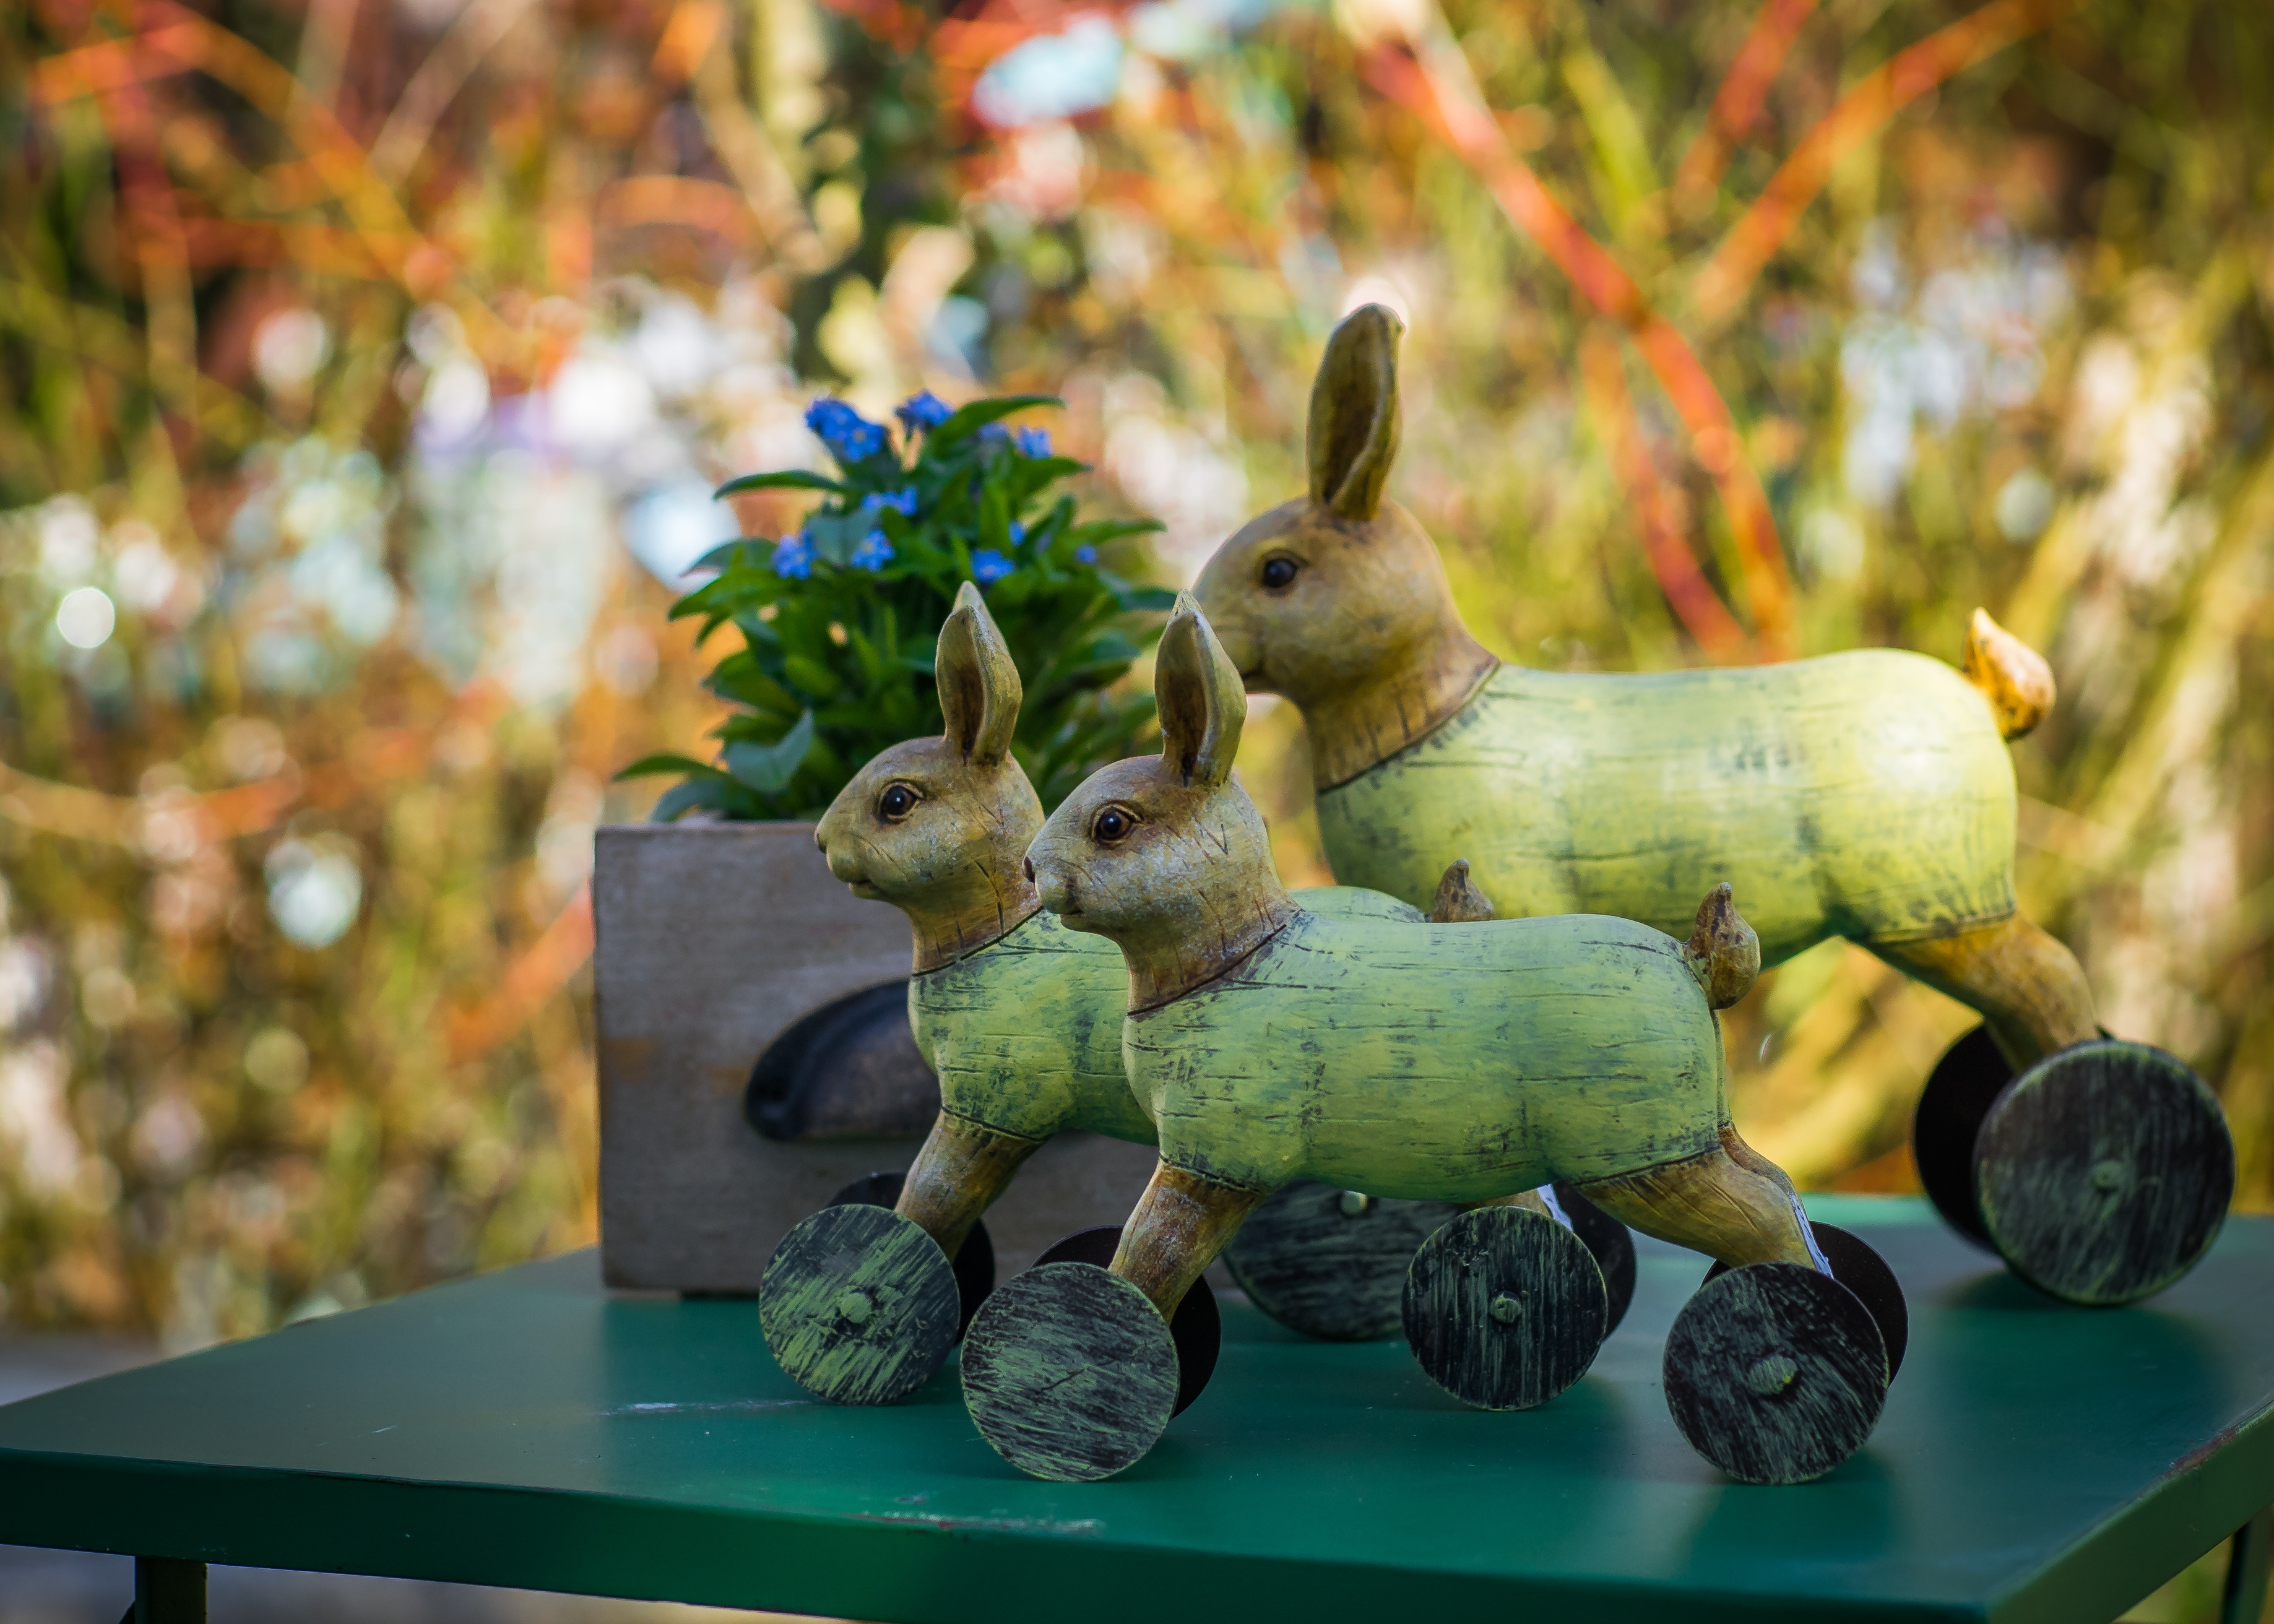
nature, bokeh, wood, wheel, sweet, animal, statue, spring, green, jungle, toy, rabbit, flowers, cheerful, happiness, ears, welcome, easter, bunny, dare, easter bunny, traditionally, spring festival, long eared, happy easter, easter decorations, dwarf rabbit, easter greeting